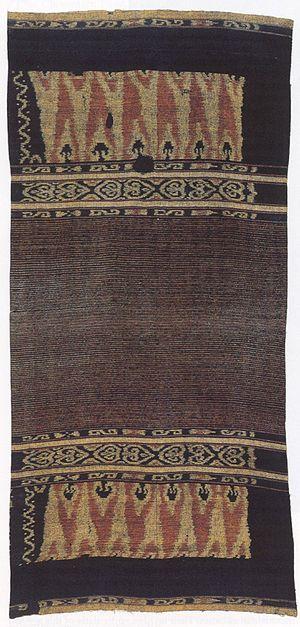
L’ikat est un procédé de teinture et de tissage dans lequel le dessin est créé en teignant d'abord le fil de trame, ou le fil de chaîne, de toutes les couleurs qui vont y figurer, à des intervalles très précis, de sorte qu'au moment du tissage les éléments du dessin se créent par la juxtaposition des parties du fil de la couleur appropriée. En teignant le fil, les parties qu'on veut préserver d'une certaine couleur de teinture sont cachées par un fil qu'on noue sur le fil de la trame. On plonge ensuite le fil dans la teinture. On recommence pour les autres teintes. Par extension, le mot désigne également le tissu qui en résulte.
Les îles Tanimbar, en indonésien Kepulauan Tanimbar, forment un archipel d'Indonésie baigné par les mers de Banda et d'Arafura, dans le vaste ensemble insulaire des Moluques. Elles sont situées à 109 km à l'est des îles Babar et à 137 km au sud-ouest des îles Kei.